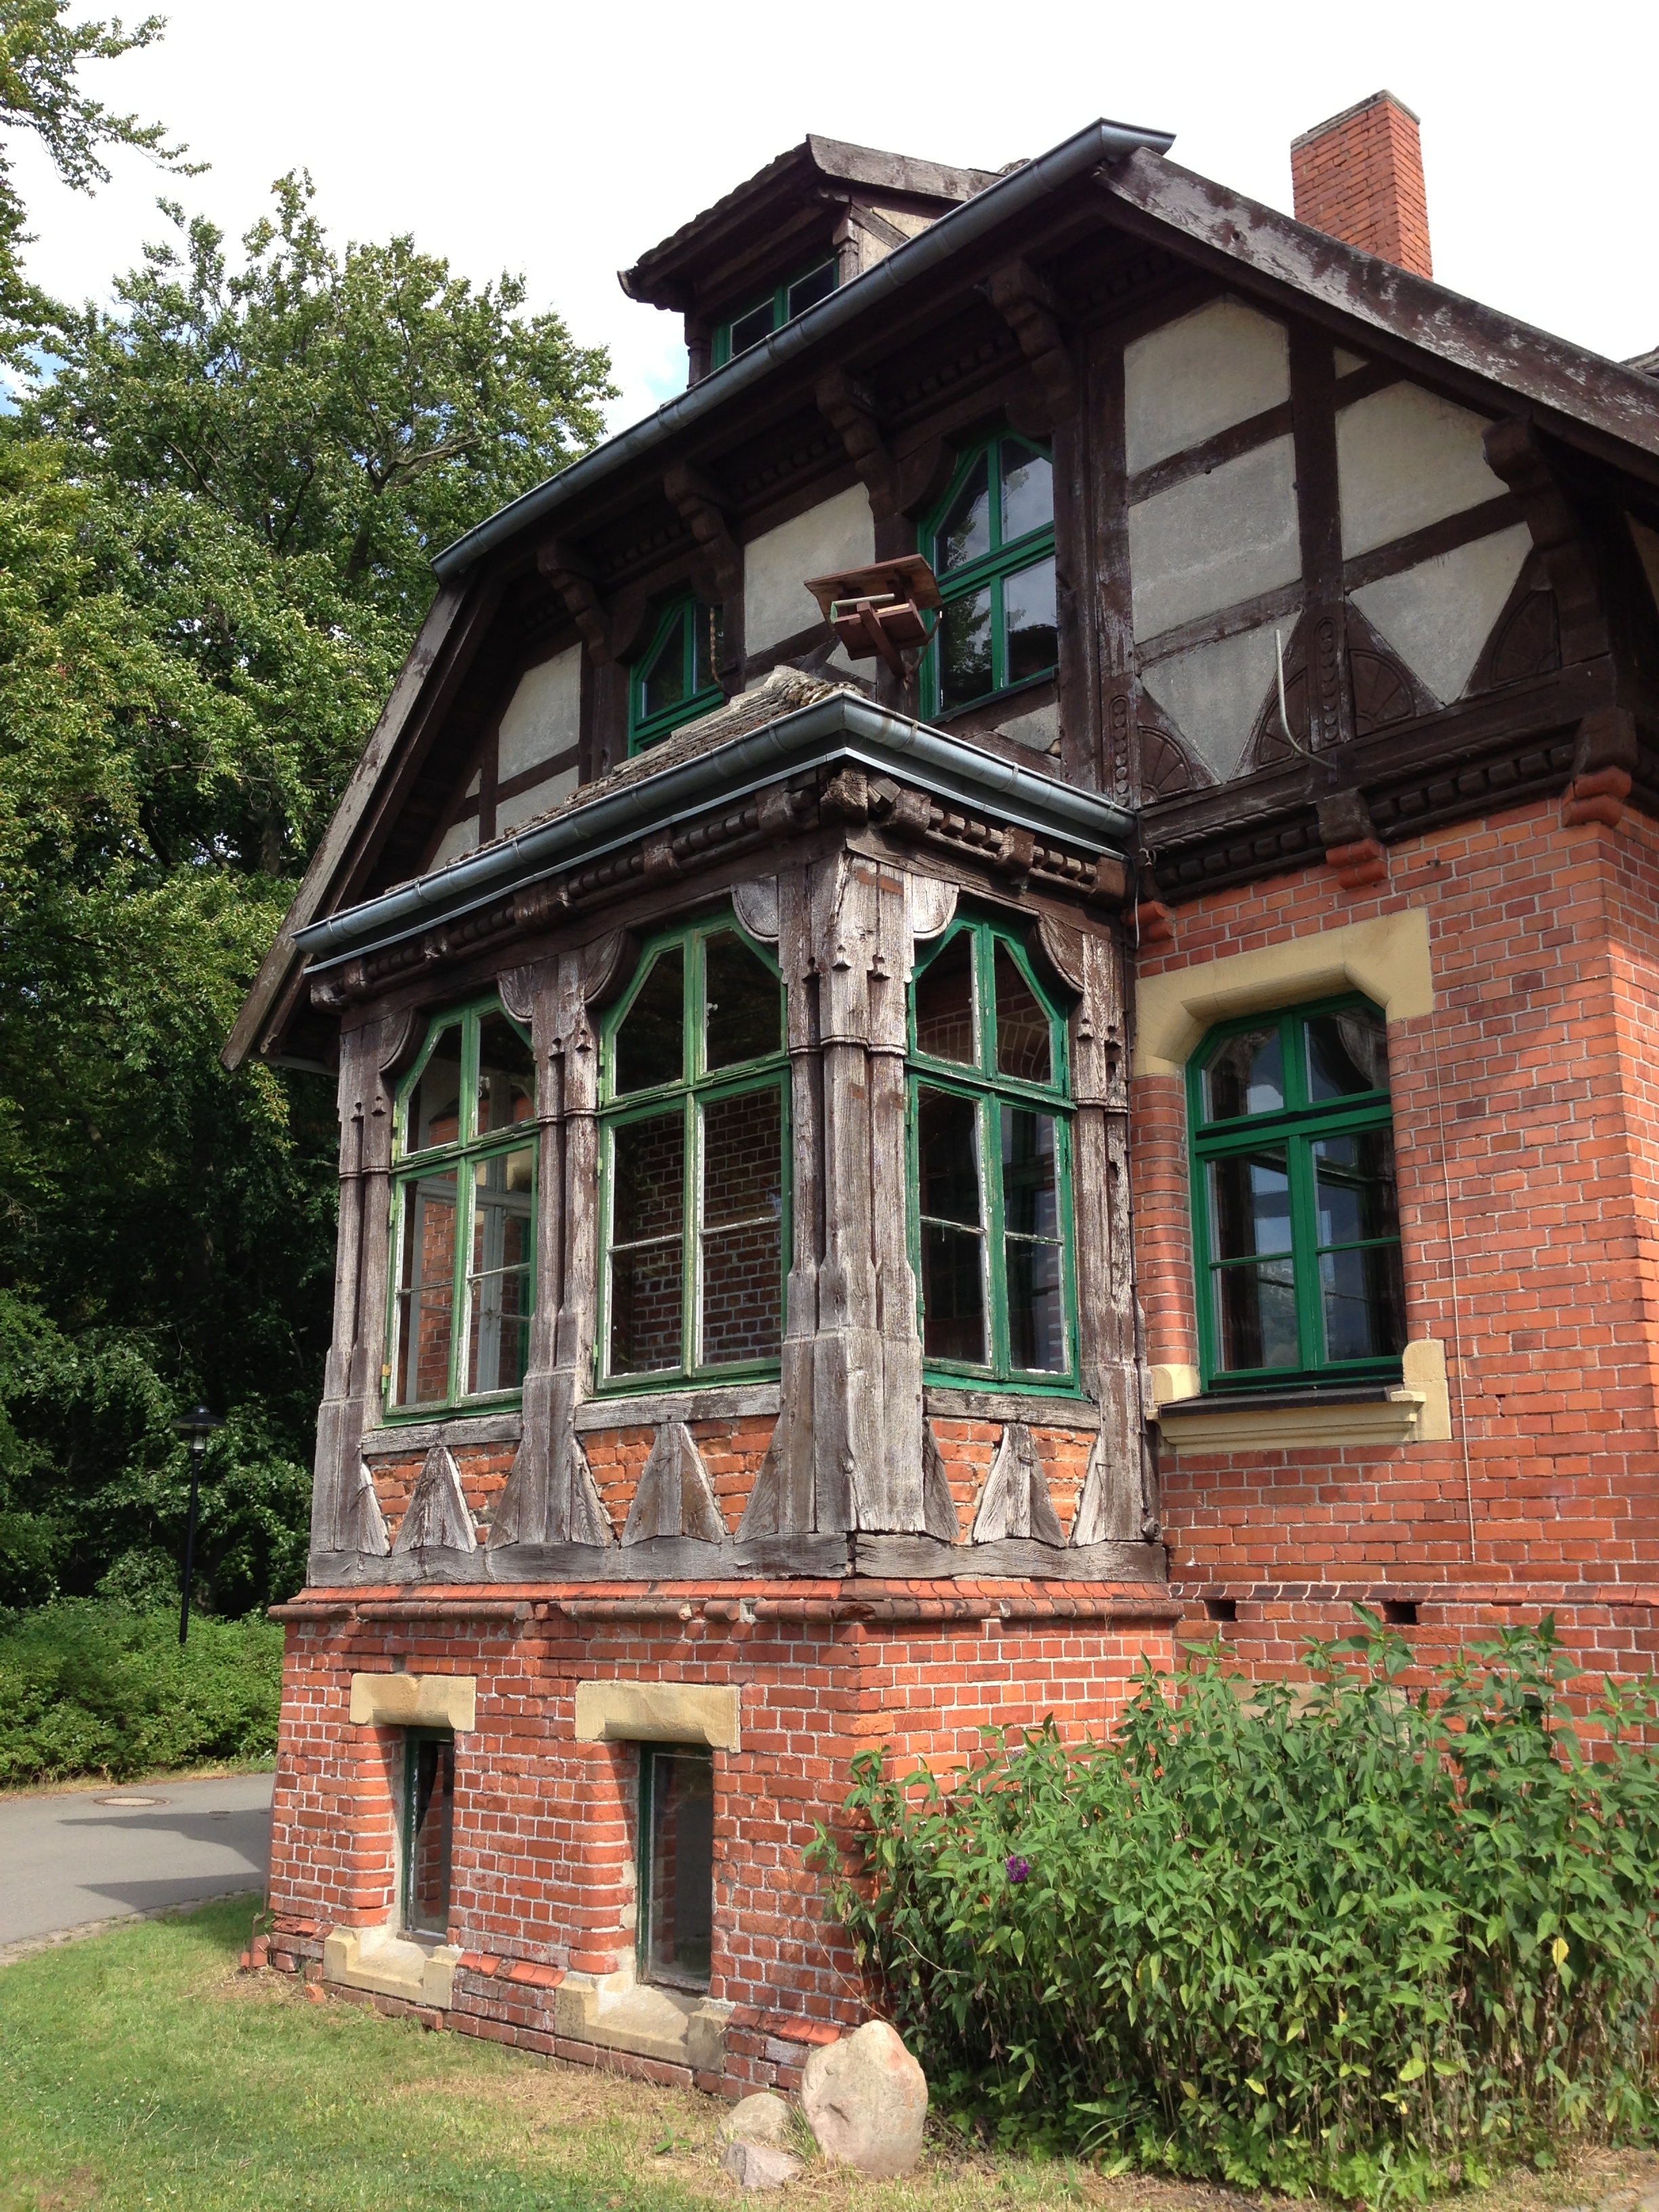
architecture, villa, mansion, house, window, building, old, home, cottage, facade, property, chapel, farmhouse, bricks, estate, schwerin, mecklenburg western pomerania